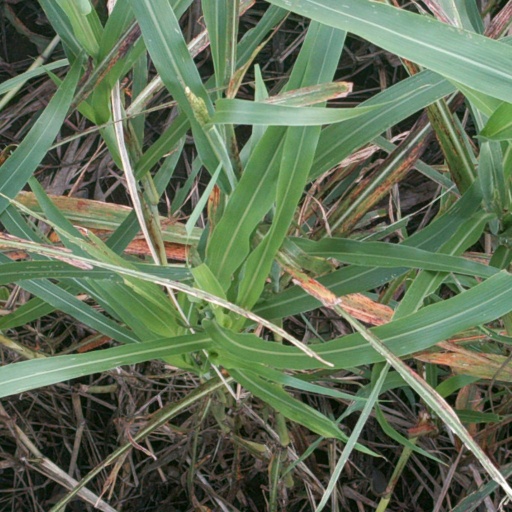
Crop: sorghum